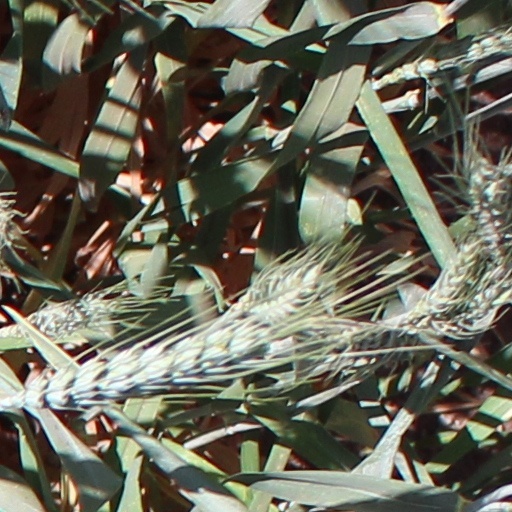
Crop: wheat